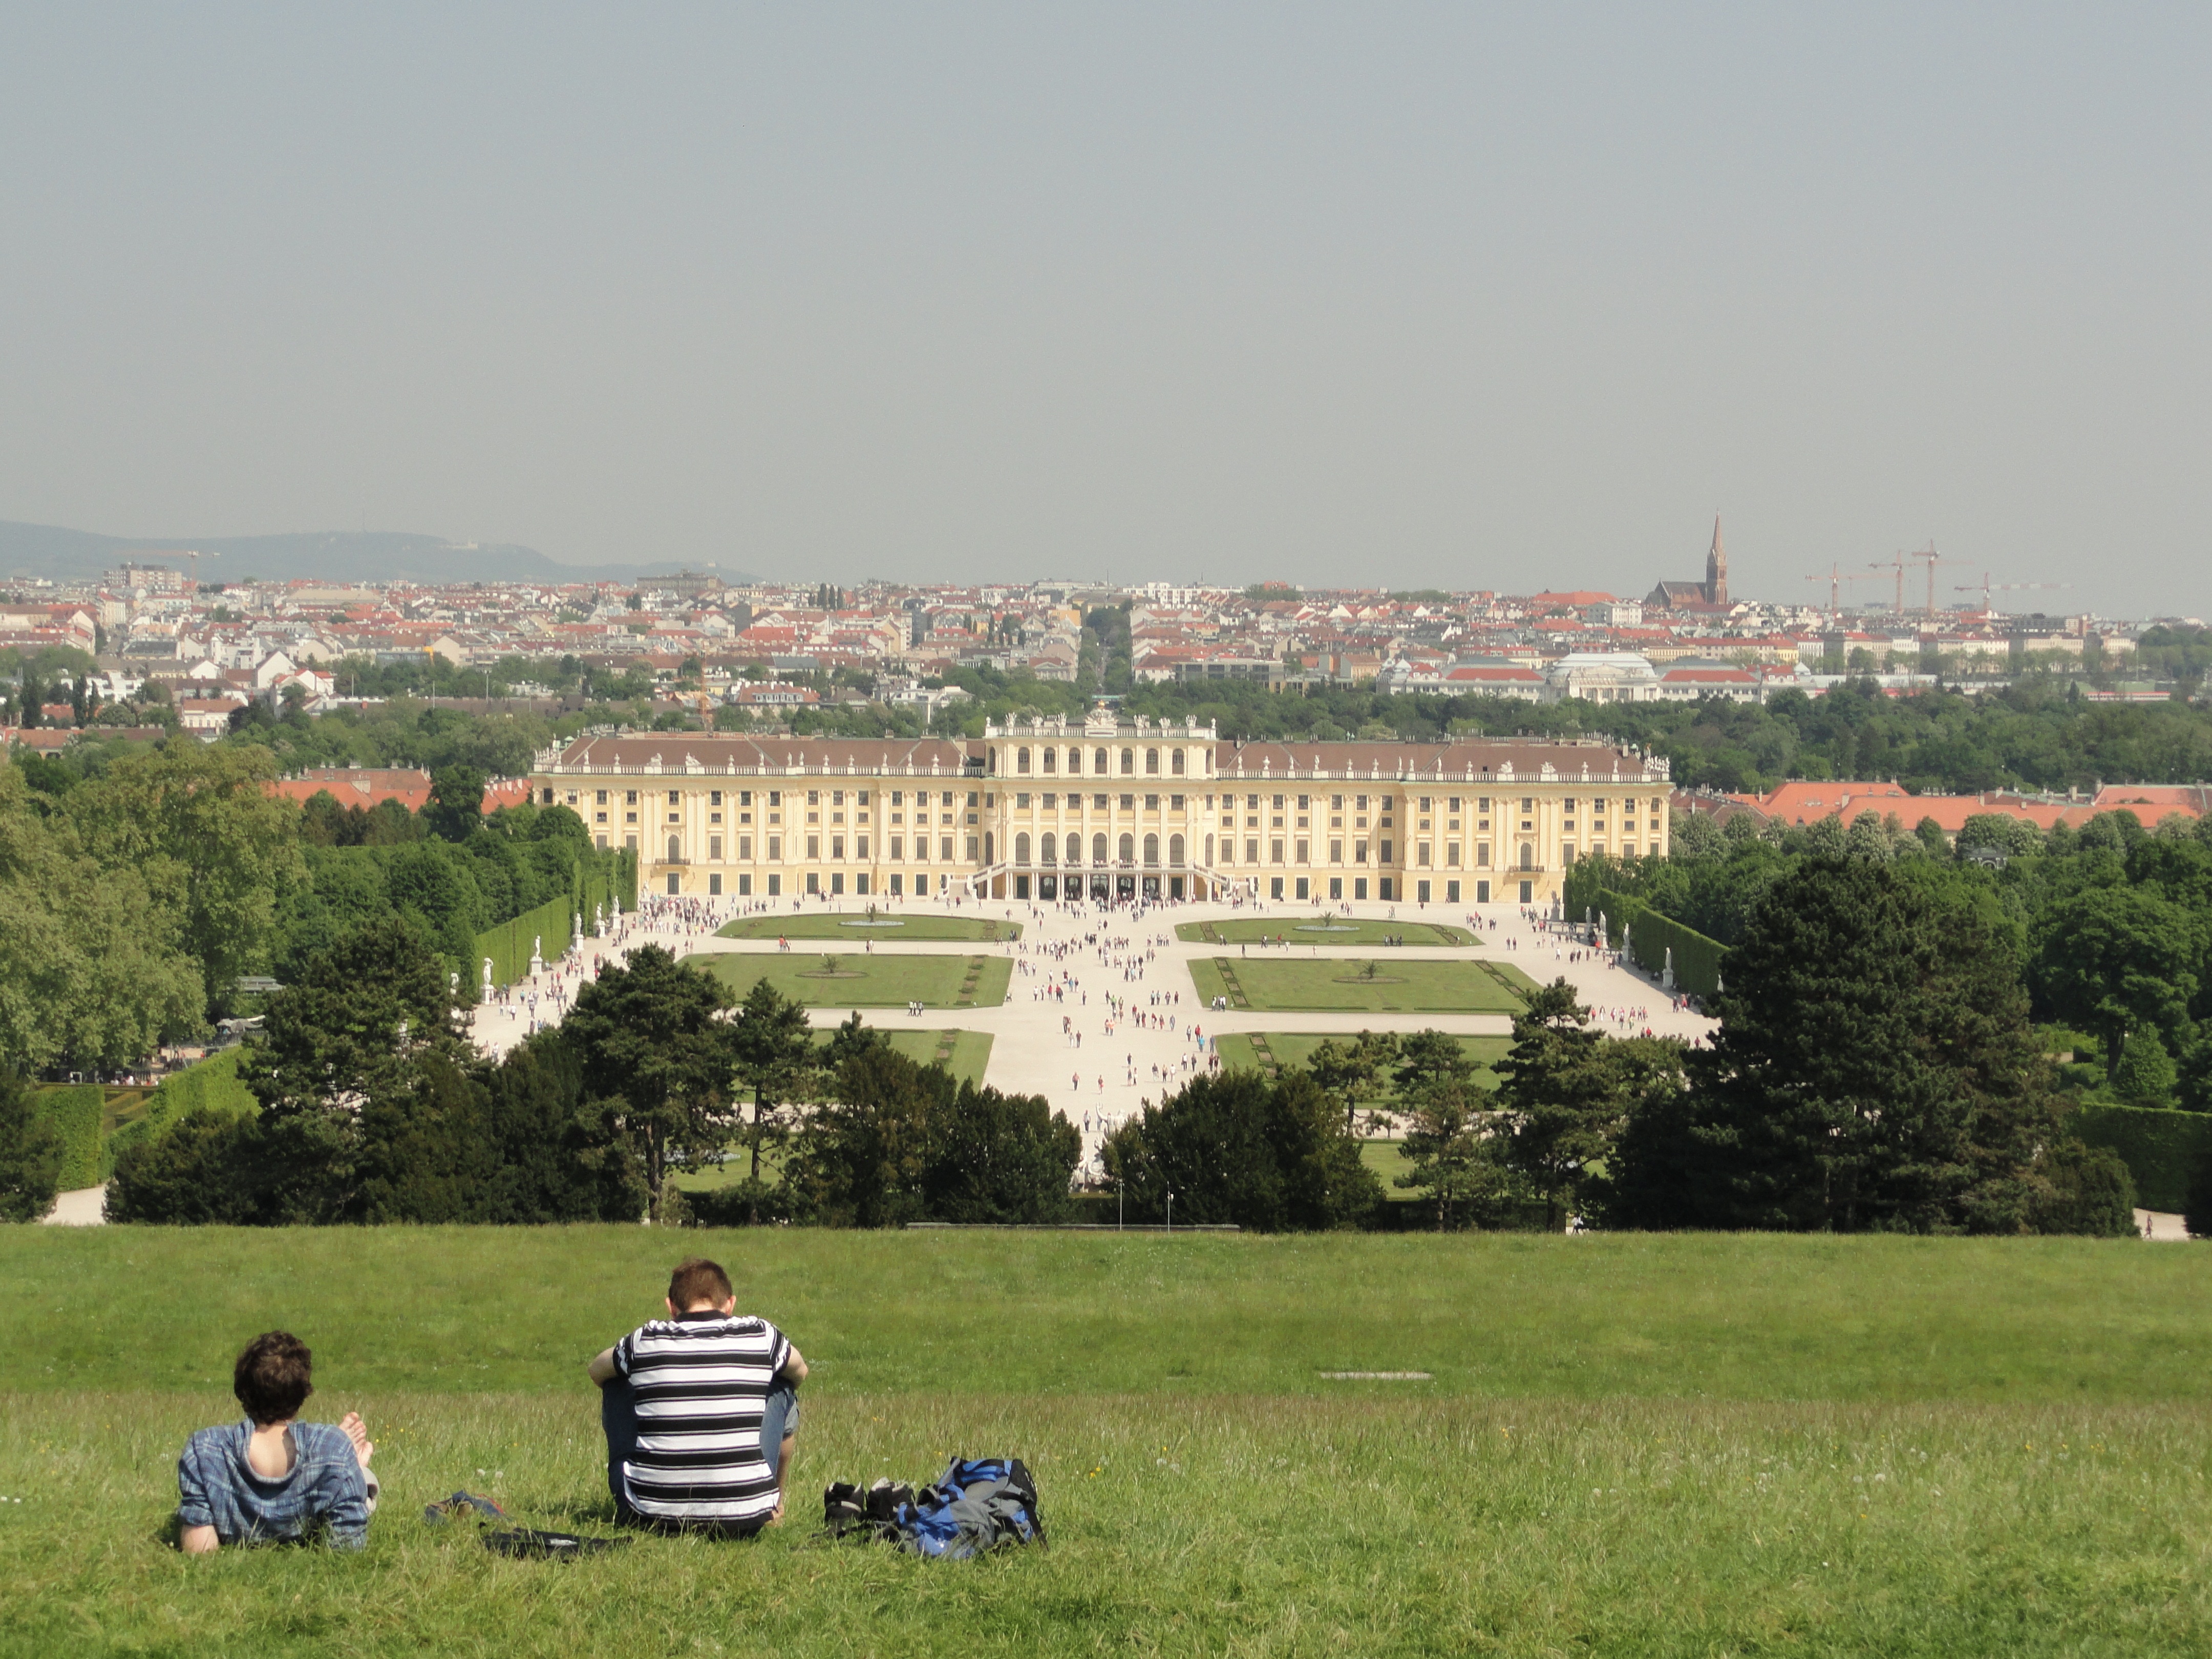
architecture, building, palace, monument, construction, landmark, facade, tourism, stadium, sculpture, vienna, historical, royal, traditional, empress sisi